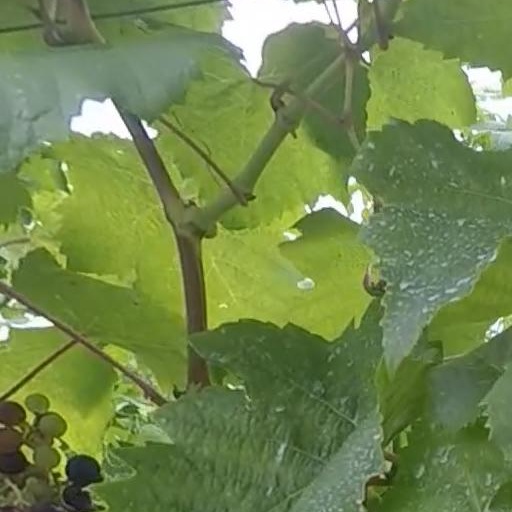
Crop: grape